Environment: real
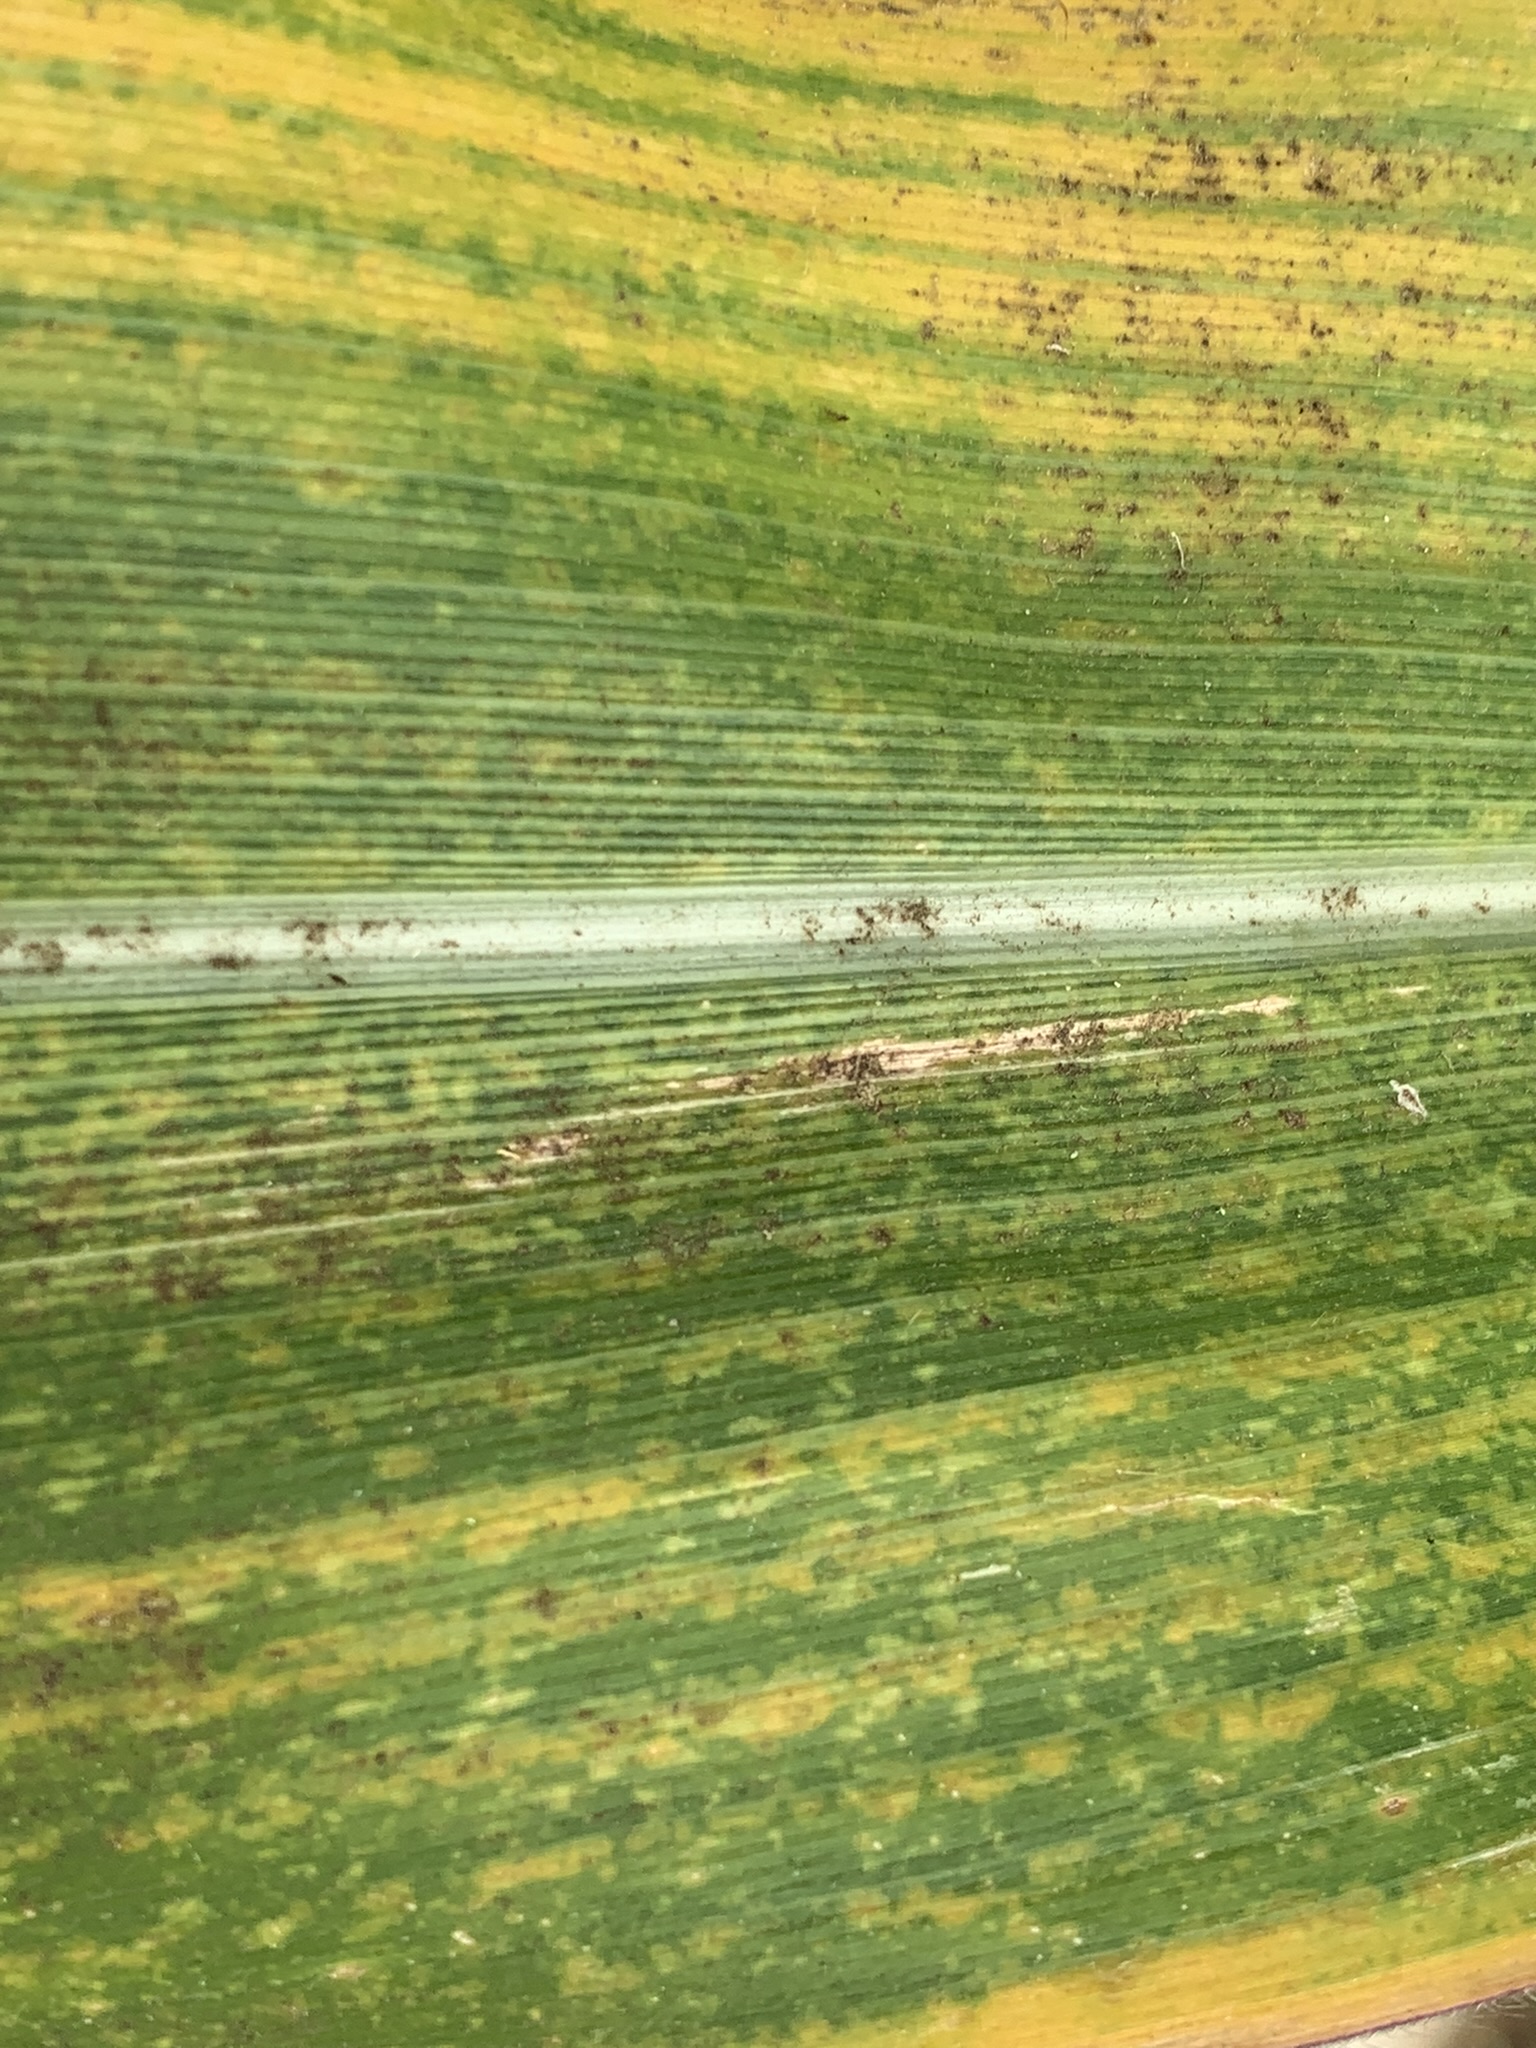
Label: lethal_necrosis